Spiro Mounds

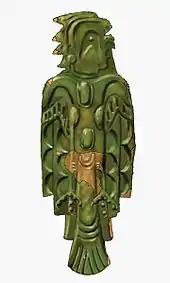
Anthropomorphic human headed avian plate from Spiro

Spiro Mounds people participated in what cultural anthropologists and archaeologists call the Southeastern Ceremonial Complex (SECC), a network of ceremonial centers sharing the Mississippian culture and similar spiritual beliefs, cosmology, ritual practices, and cult objects. The complex was a vast trading network that distributed exotic materials from all across North America that were used in the making of ritual objects. These materials included colored flint from New Mexico, copper from the Great Lakes, conch (or lightning whelk) shells from the Gulf Coast, and mica from the Carolinas. Other Mississippian centers also traded in these prized resources, but apparently, Spiro was the only trading center that acquired obsidian from Mexico. Using these valued materials, Mississippian artists created exquisite works of art reflecting their cultural identity and their complex spiritual beliefs.